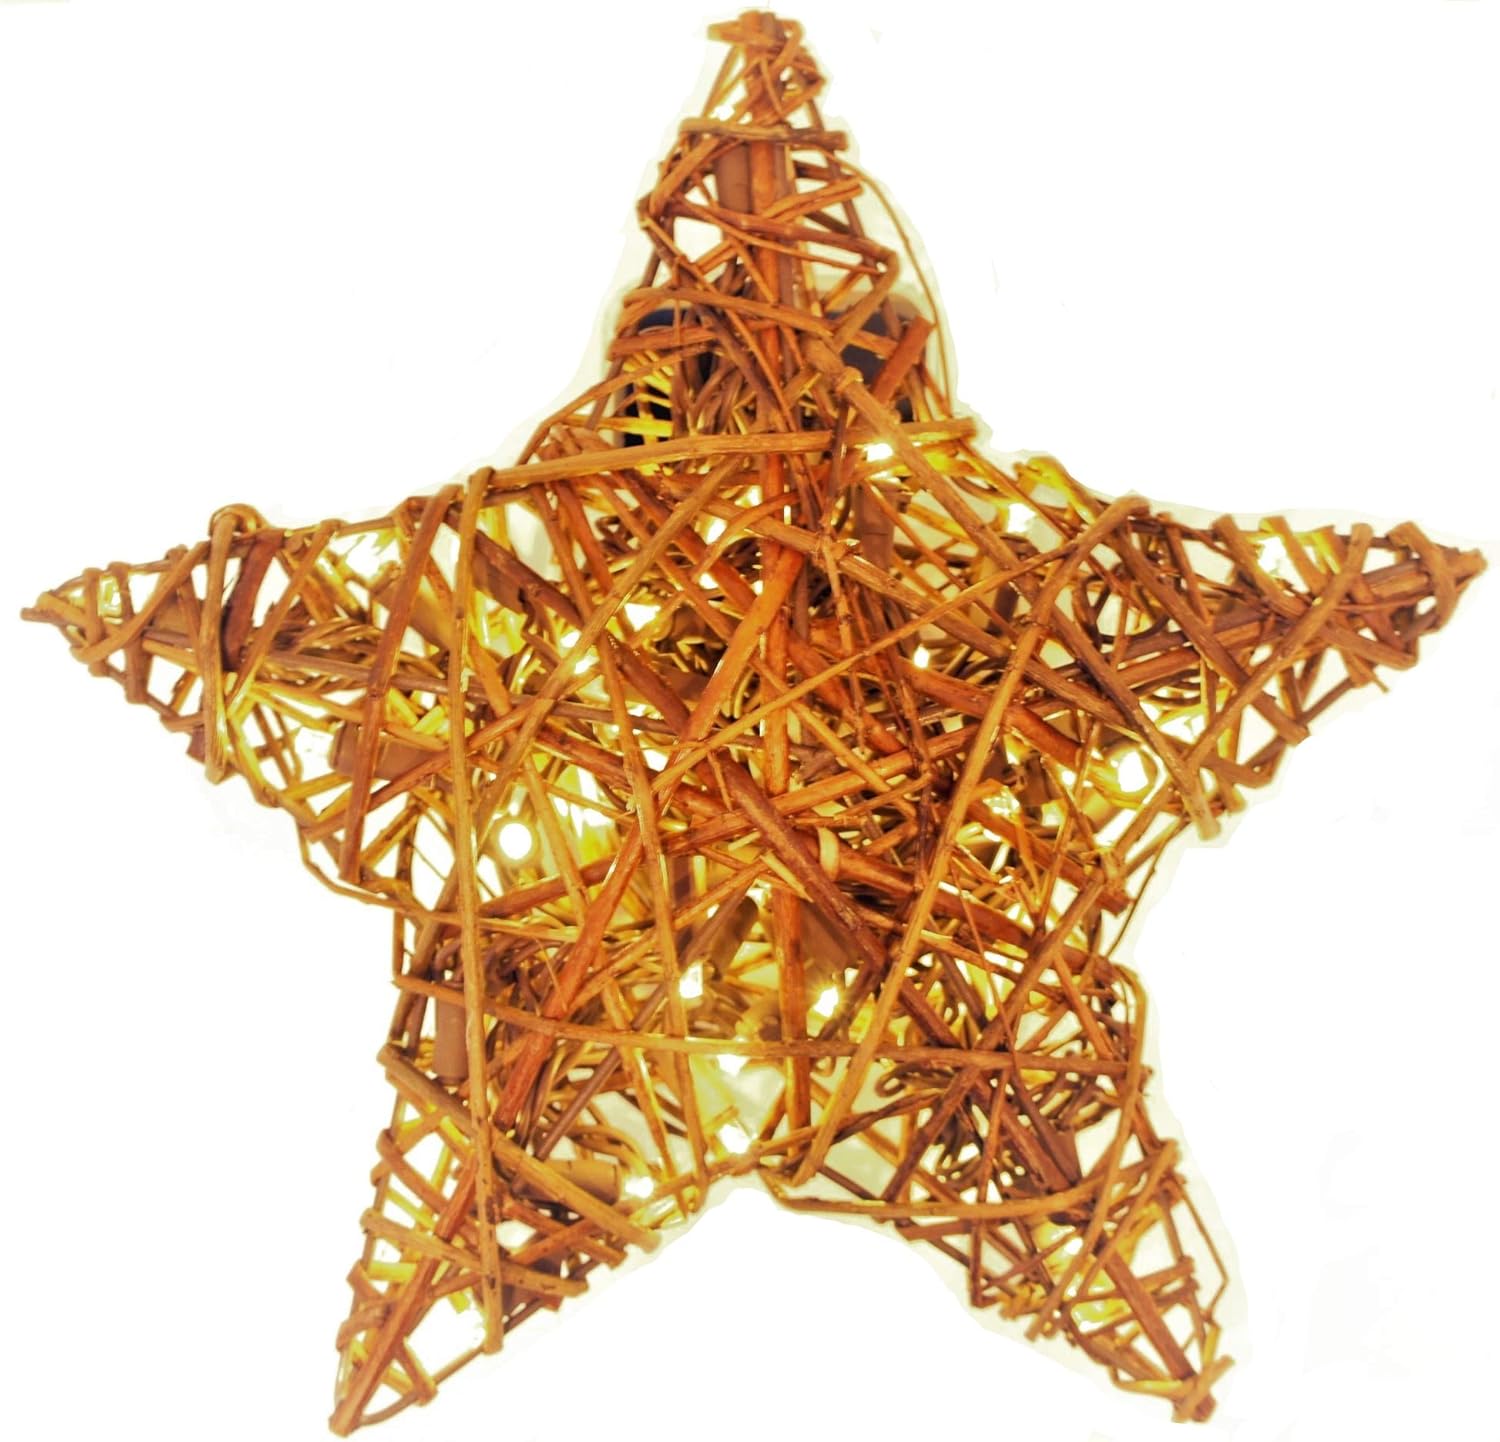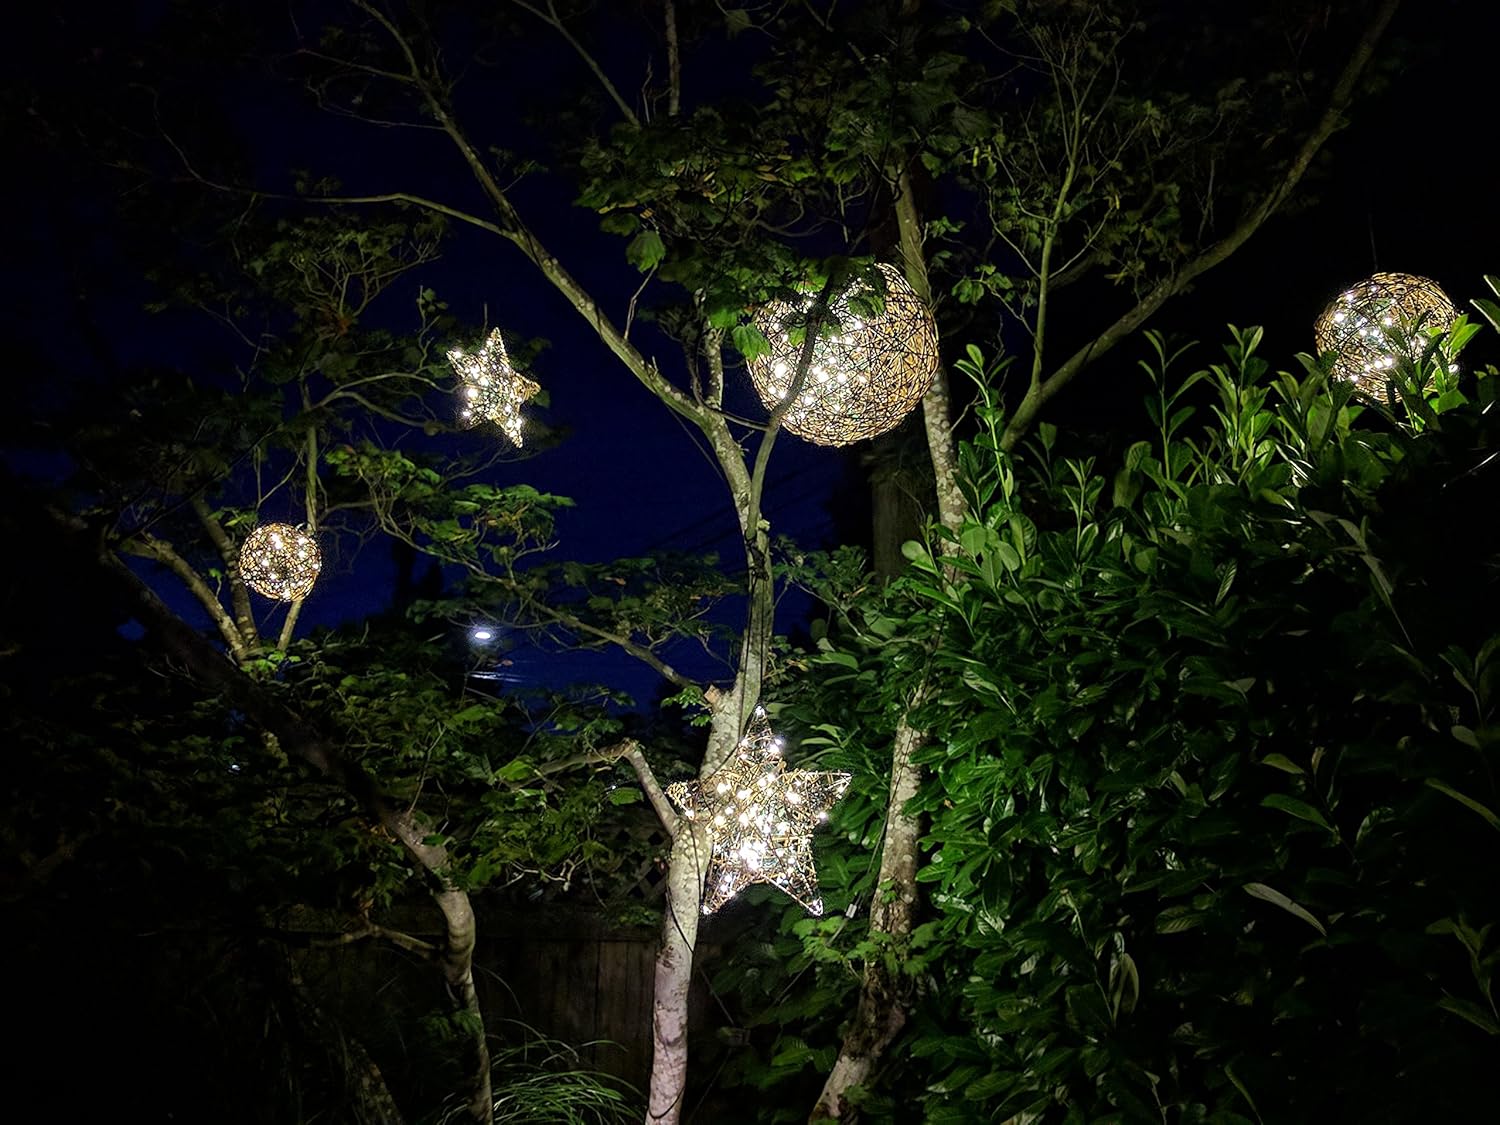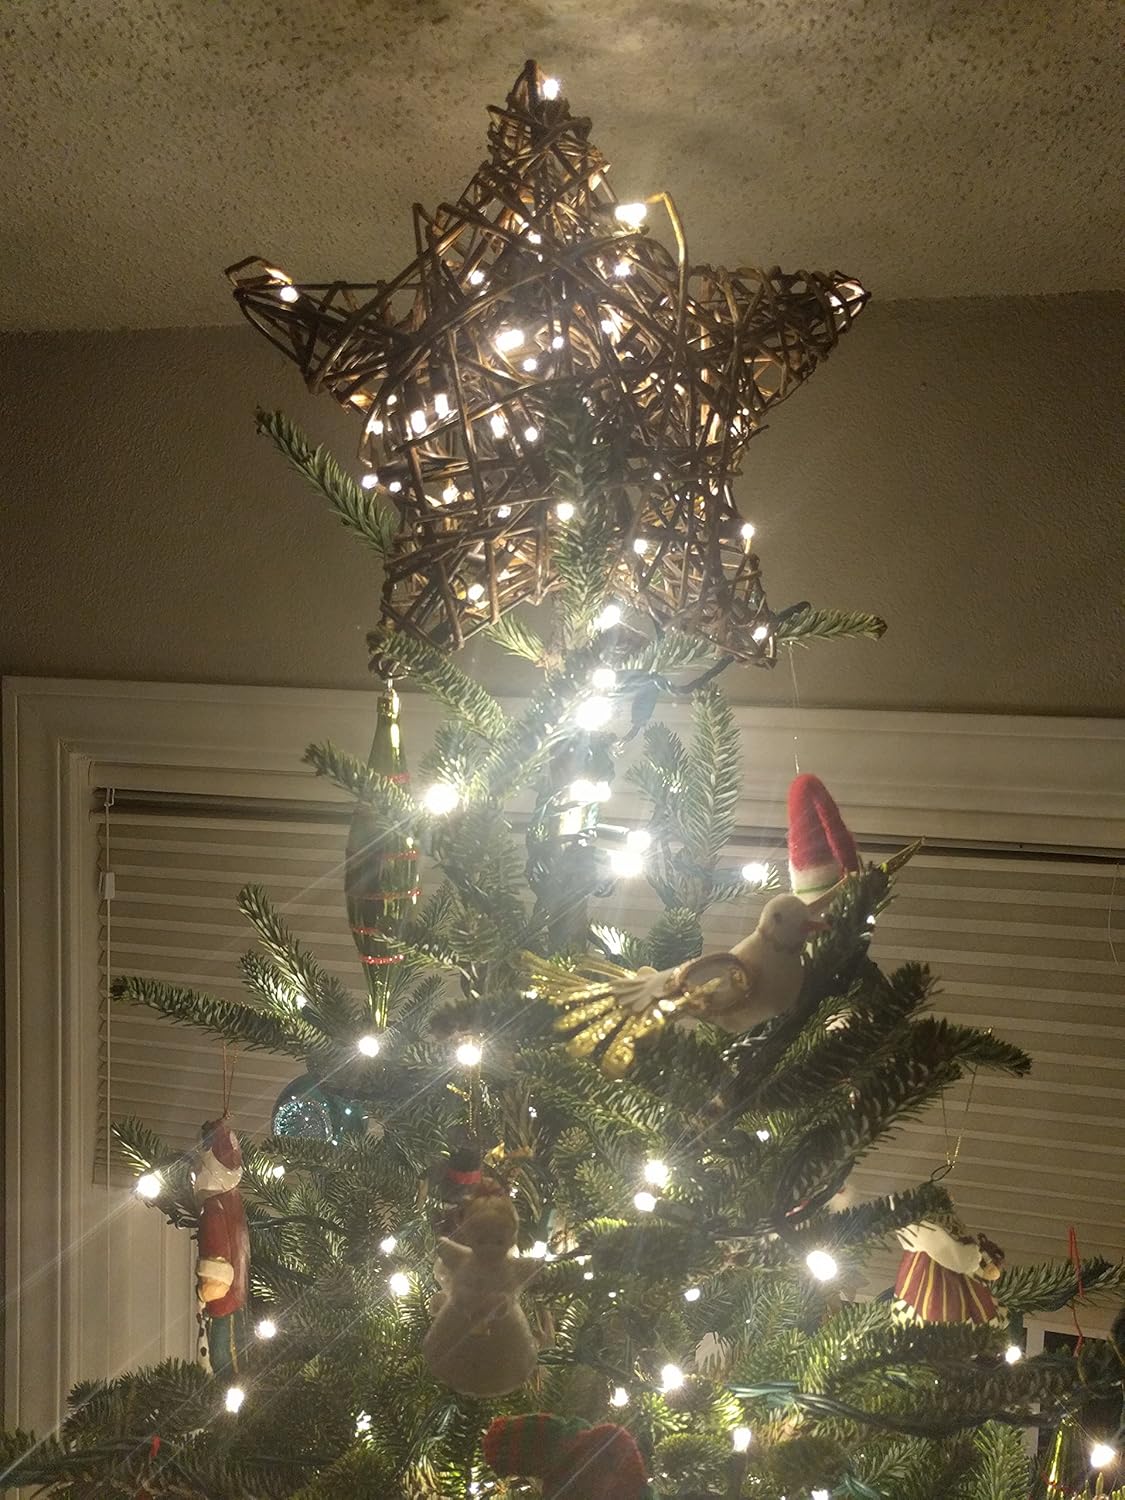
Willowbrite Star (12"), Willow Branch with 50 LEDs, Tree Topper, Hanging Star
Category: Amazon Home
Warm white star by Willowbrite. Suitable for indoor and outdoor use. Metal frame with willow branches surrounding the frame. Can be used as a tree topper, mantle display or hang multiple from your outside trees or outdoor structure. Note: For those interested in attaching the Willowbrite Star to the top of your tree, it comes with 2 zip ties. No other hardware is provided. Noble firs and other stiff branched trees are the most ideal for the Willowbrite Star in this application.
Features: HANDMADE - Natural Willow branches are hand woven into a rattan style hollow 12" star. LED lights (50 count) are unevenly attached inside the star. Every Willowbrite Natural Willow Branch pendant light is unique yet features the same attention to detail and high quality finish backed by a 100% money back guarantee. | WEATHER RESISTANT - Ideally suited for indoor or outdoor use due to the weather resistant resin coating. Holiday tree topper or hanging pendant star can withstand showers and direct sunlight. Since Willowbrites are all natural branches, it blends into your landscape with a natural look. | PERFECT AMBIENT LIGHTING - This eye catching hanging star is ideal for your Christmas tree, desktop, mantle, porch, gazebo, patio, backyard and entrance ways. The unique design provides a stunning warm ambient glow to the surrounding area of your home or event and making it ideal for mood lighting or as a centerpiece accent. | SIMPLE TO USE - Hang your star light, plug it in and enjoy your new decorative light fixture. For best results zip tie to the top of the Christmas tree or hang 2 or 3 natural willow light stars together for a beautiful complementary modern light feature. | WARM WHITE 2800K-3000K